Richard Hornsby & Sons

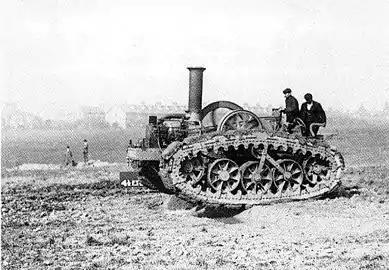
First Chain Tracked Tractor (1905)

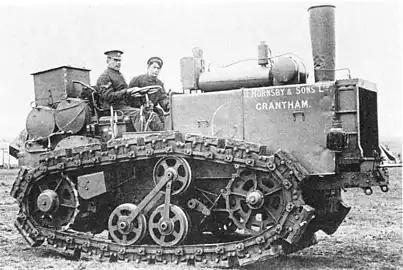
Hornsby Chain Tracked Tractor (1907)

Later, a chain track was added to a heavy oil engined tractor. It had been developed by Hornsby's chief engineer and managing director, David Roberts: the track was patented in July 1904. The following year Roberts demonstrated his tractor unofficially to the British Army's Mechanical Transport Committee, with a formal demonstration staged at Grantham in February, 1906, at which the machine outperformed a conventional wheeled tractor. A lightweight version of the tracks was also fitted to a Rochet-Schneider motor car.